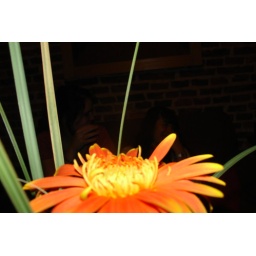
There'll be flowers in the window when we go.